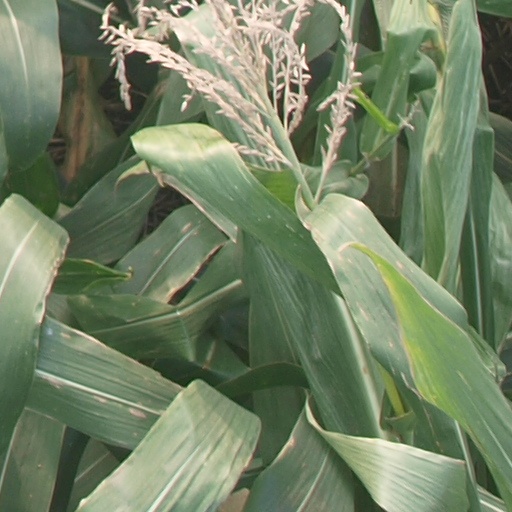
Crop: maize; corn